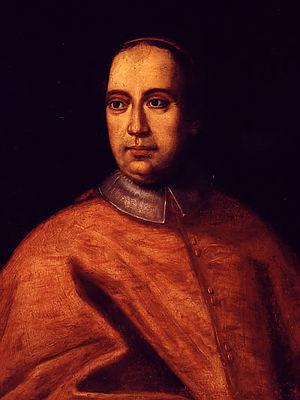
Benedetto Pamphili est un cardinal italien du XVIIᵉ siècle et du XVIIIᵉ siècle. Il est le fils du cardinal laïc Camillo Francesco Maria Pamphilj. Benedetto Pamphilj est membre de l'ordre des hiéronymites.